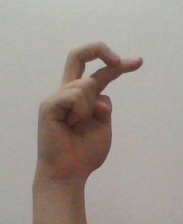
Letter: zay